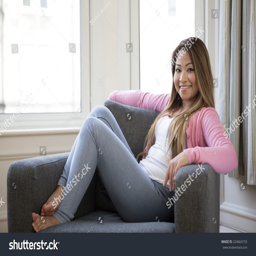
portrait of a young woman sitting relaxing at home on chair .